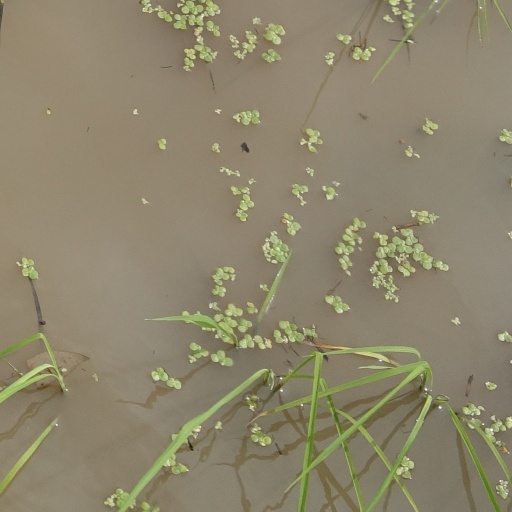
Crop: rice